Psychology of art

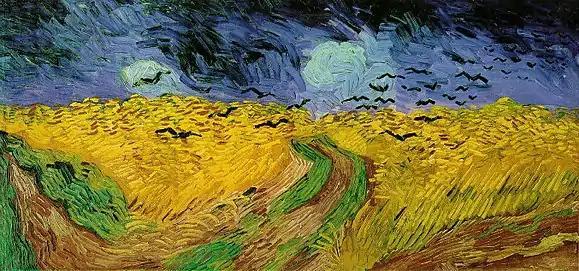
Vincent van Gogh, July 1890, "Wheatfield with Crows". The sense of the artist's life coming to an end.

Numerous artists in the twentieth century began to be influenced by the psychological argument, including Naum Gabo, Paul Klee, Wassily Kandinsky, and somewhat Josef Albers and György Kepes. The French adventurer and film theorist André Malraux was also interested in the topic and wrote the book La Psychologie de l'Art (1947-9) later revised and republished as "The Voices of Silence".